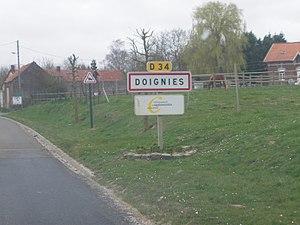
Entrée de la commune de Doignies.
Doignies est une commune française, située dans le département du Nord en région Hauts-de-France.